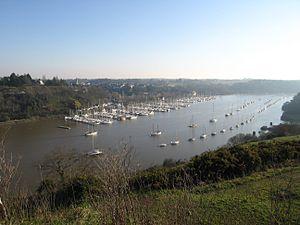
Port et ville de La Roche-Bernard, vue depuis l'autre rive de la Vilaine.
La Vilaine est un fleuve de l’ouest de la France, en Bretagne. Elle prend sa source à l’ouest du département de la Mayenne avant de traverser l’Ille-et-Vilaine d’est en ouest puis du nord au sud après Rennes. Elle se jette dans l’océan Atlantique entre les communes de Arzal et de Pénestin toutes deux dans le département du Morbihan.
L'estuaire de la Vilaine est le dernier parcours de ce fleuve qui court de la Mayenne jusqu'à l'océan Atlantique où elle se jette dans le Mor braz, entre la commune de Billiers sur la rive droite côté nord et la commune de Pénestin sur la rive gauche côté sud, dans le département du Morbihan. L'estuaire est aujourd'hui fermé par le barrage d'Arzal, puis il s'élargit nettement entre la commune de Muzillac sur la rive droite, et le bourg de Tréhiguier au nord-est de Pénestin sur la rive gauche.